Ain Ebel

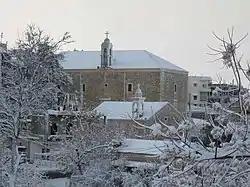
Ain Ebel in winter

The village has a Mediterranean climate and enjoys four seasons with autumn and spring being mild but rainy, winter being cold and sometimes snowy and summer being dry and very pleasant with average temperatures between .